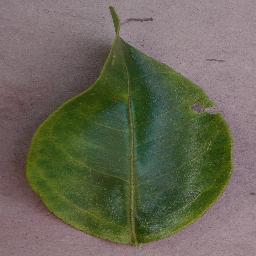
Label: Orange___Haunglongbing_(Citrus_greening)